Hinduism in New Zealand

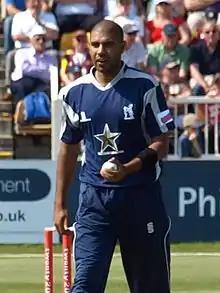
Jeetan Patel, New Zealand Hindu cricketer

According to a survey done by the Victoria University Wellington in 2019, it was found that New Zealanders believe that Hindus are more trustworthy than atheists, Protestants, Muslims, Catholics and Evangelicals. About 28.3 percent of New Zealanders have complete or much trust in Hindus, while 19.9 percent have little or no trust.